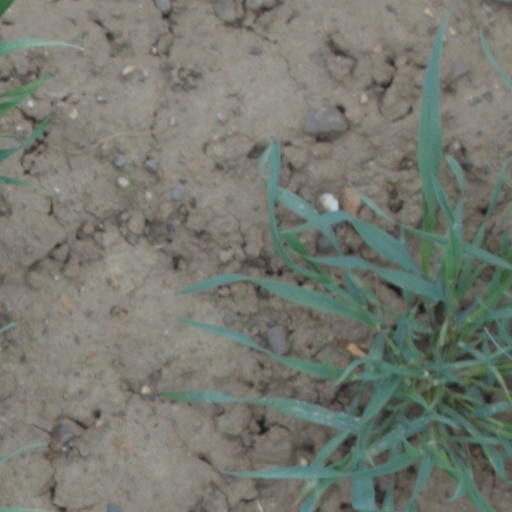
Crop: wheat